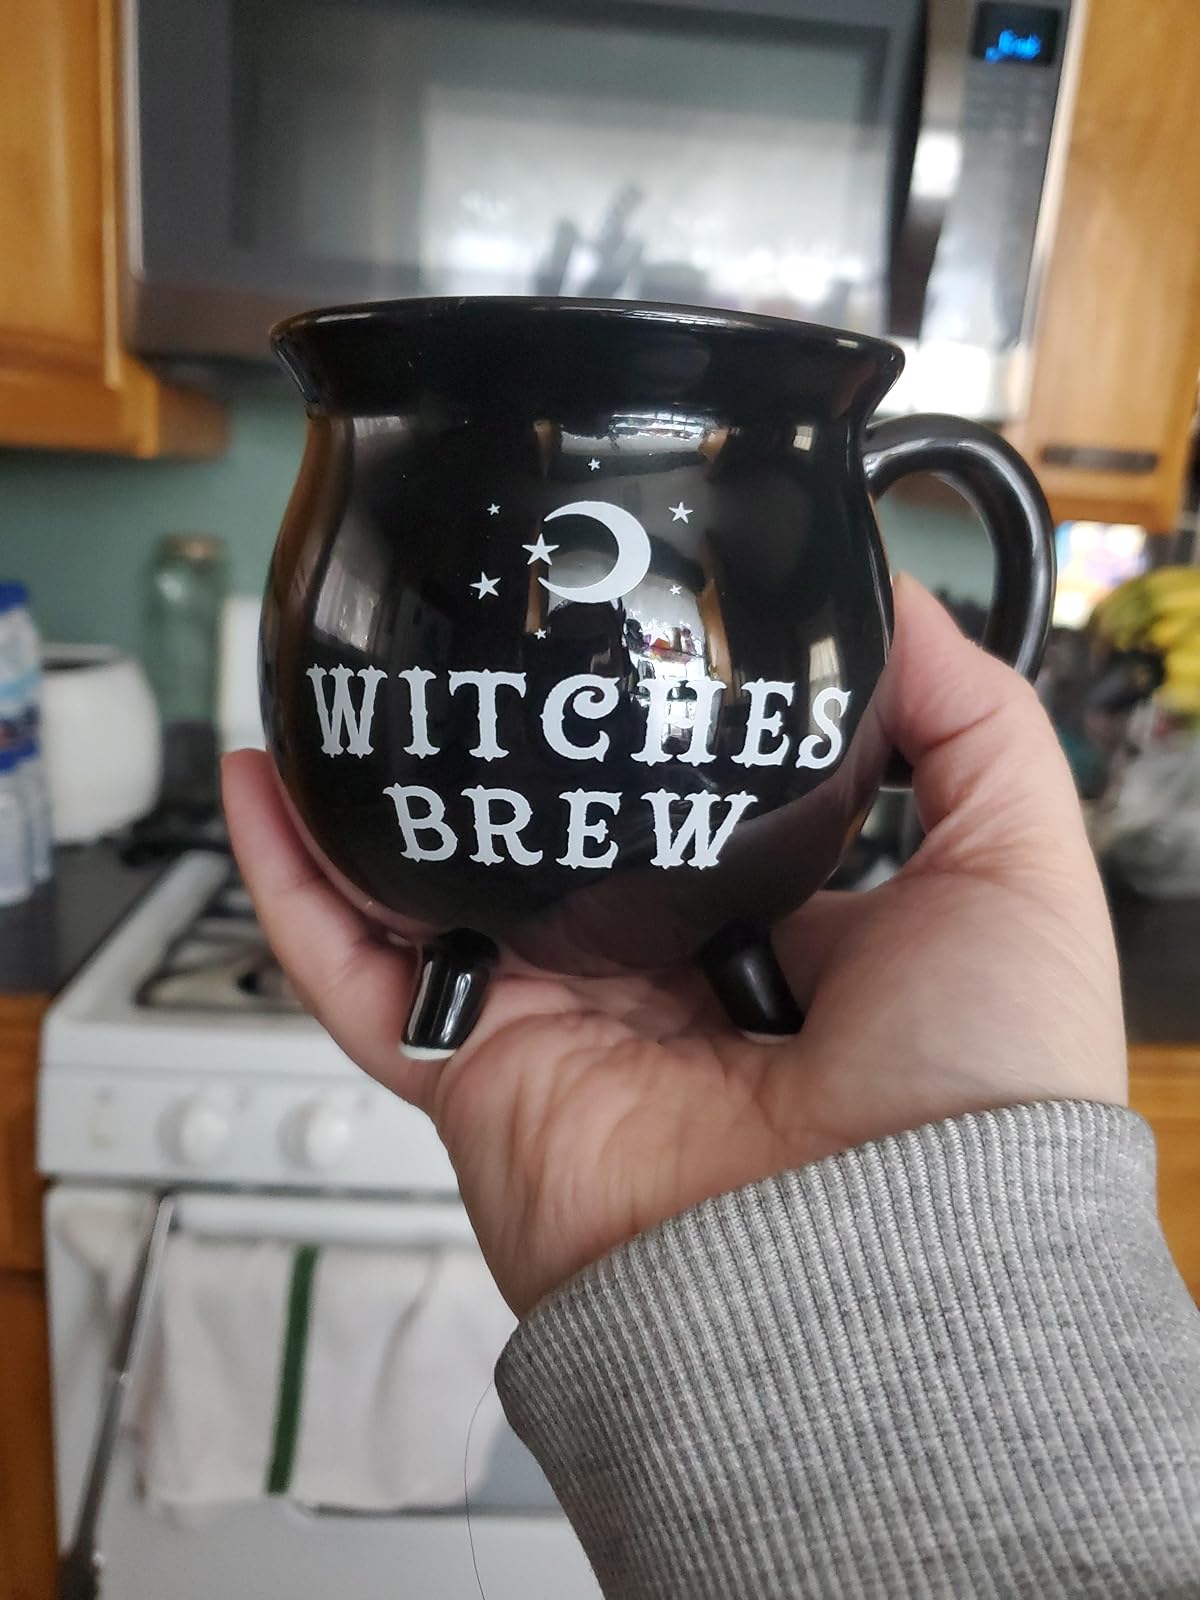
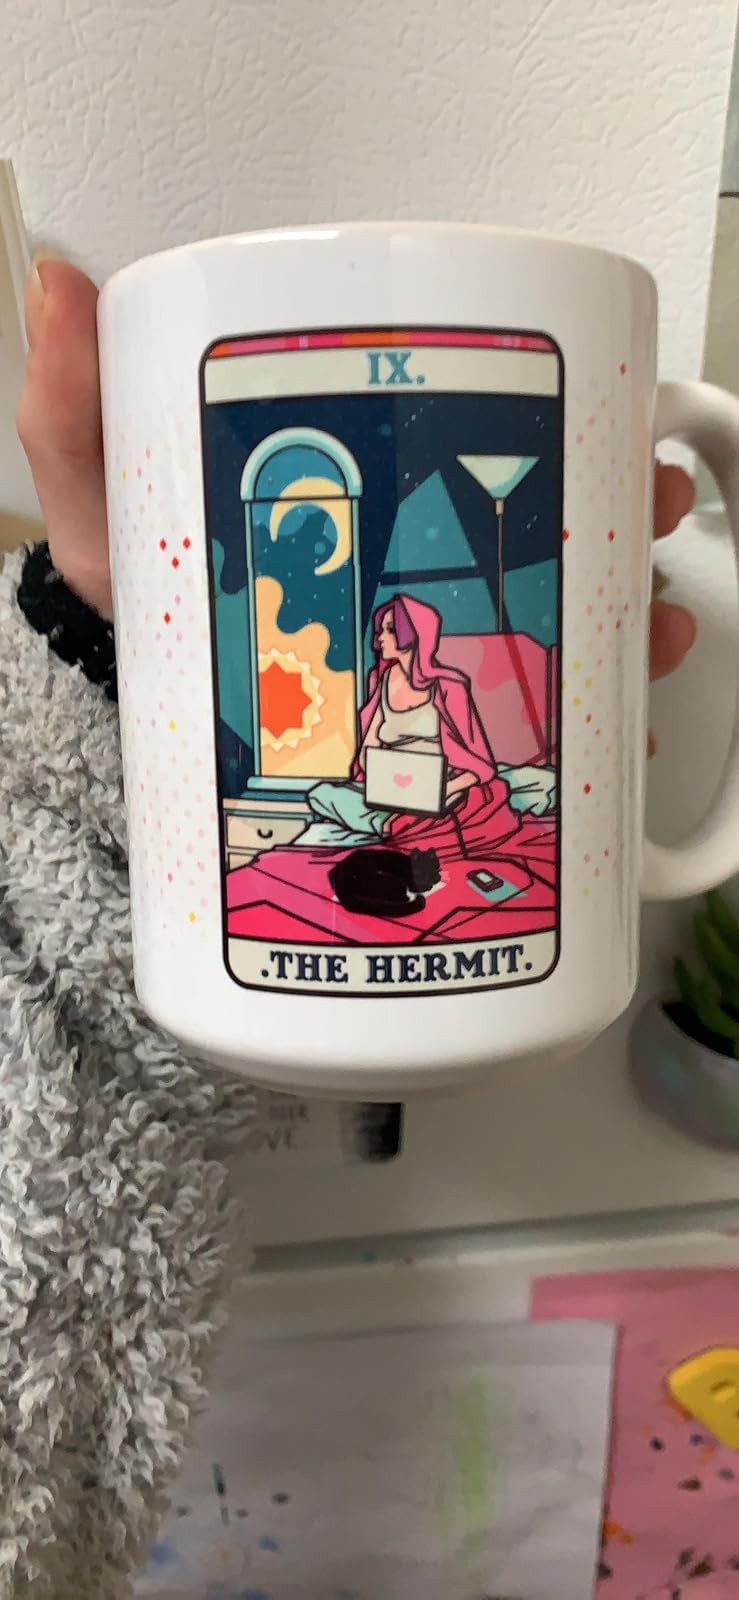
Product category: items_mug
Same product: no